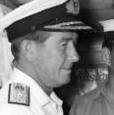
Age: 52